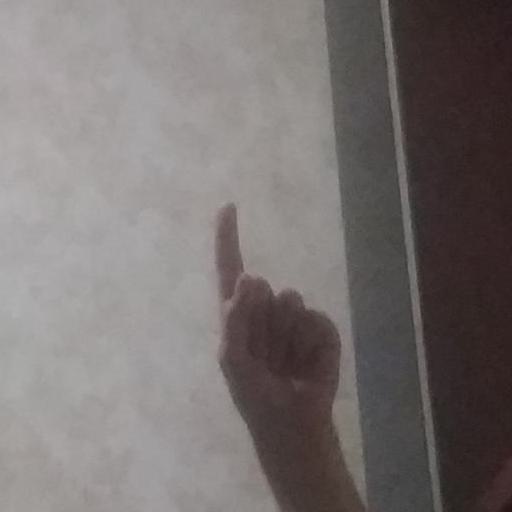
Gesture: one